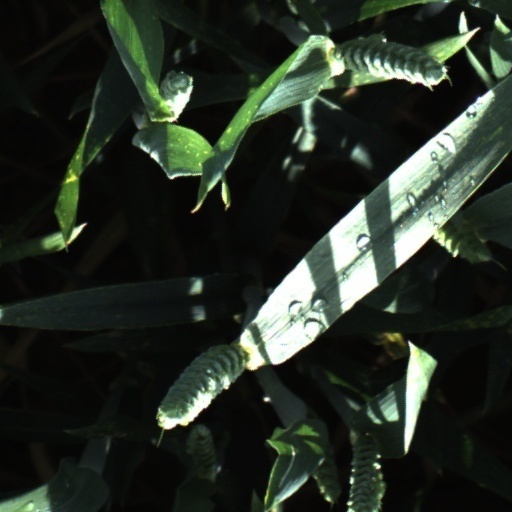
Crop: wheat